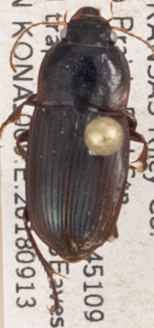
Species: Anisodactylus opaculus
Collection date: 2018-09-13
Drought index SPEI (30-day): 1.69
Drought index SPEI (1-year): -0.9
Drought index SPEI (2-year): -0.922